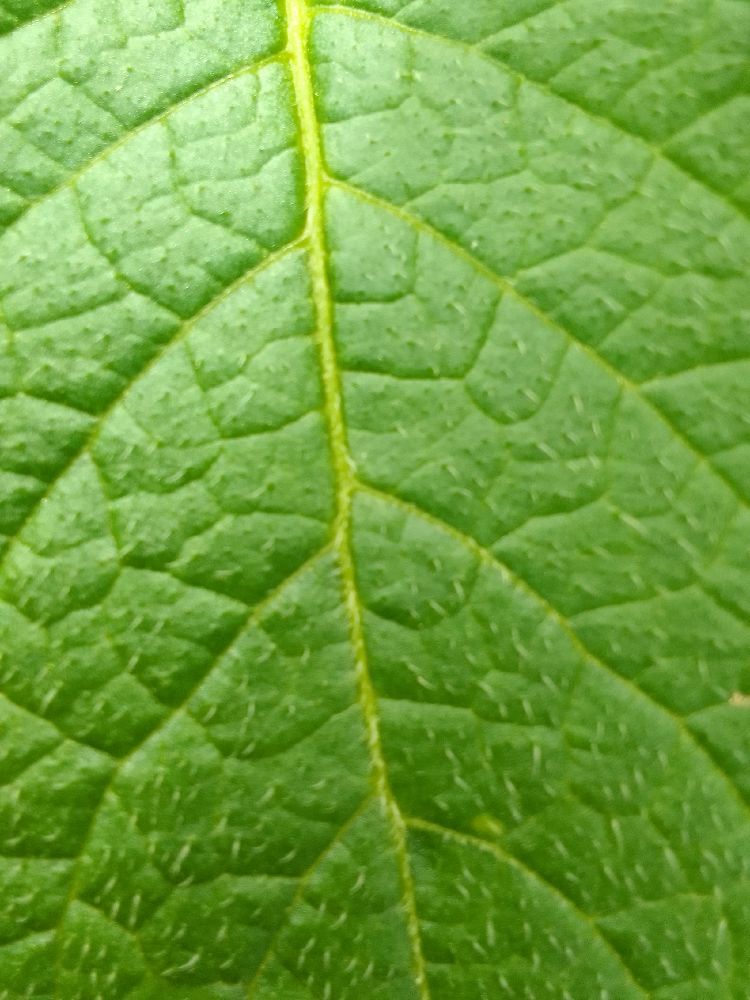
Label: Healthy